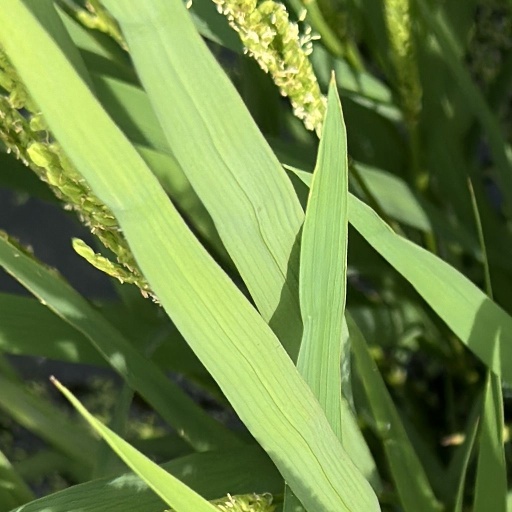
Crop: rice